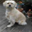
Label: dog